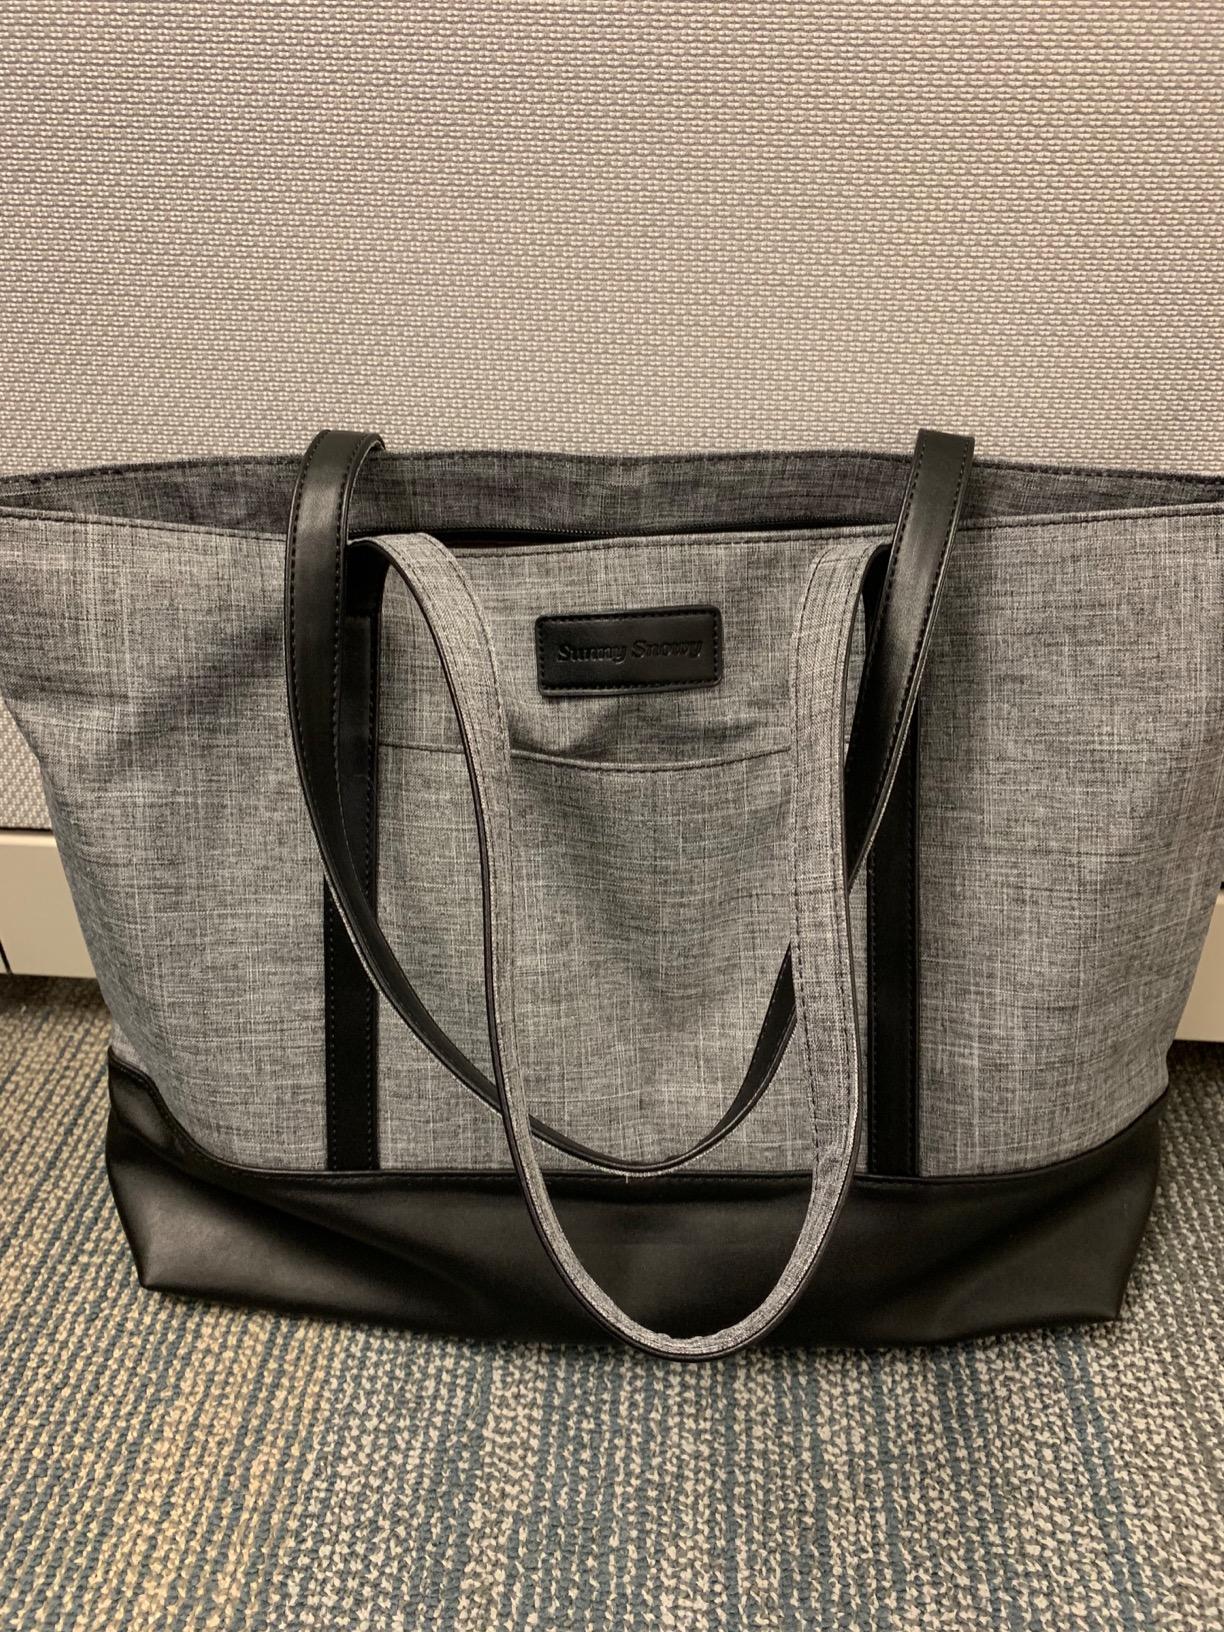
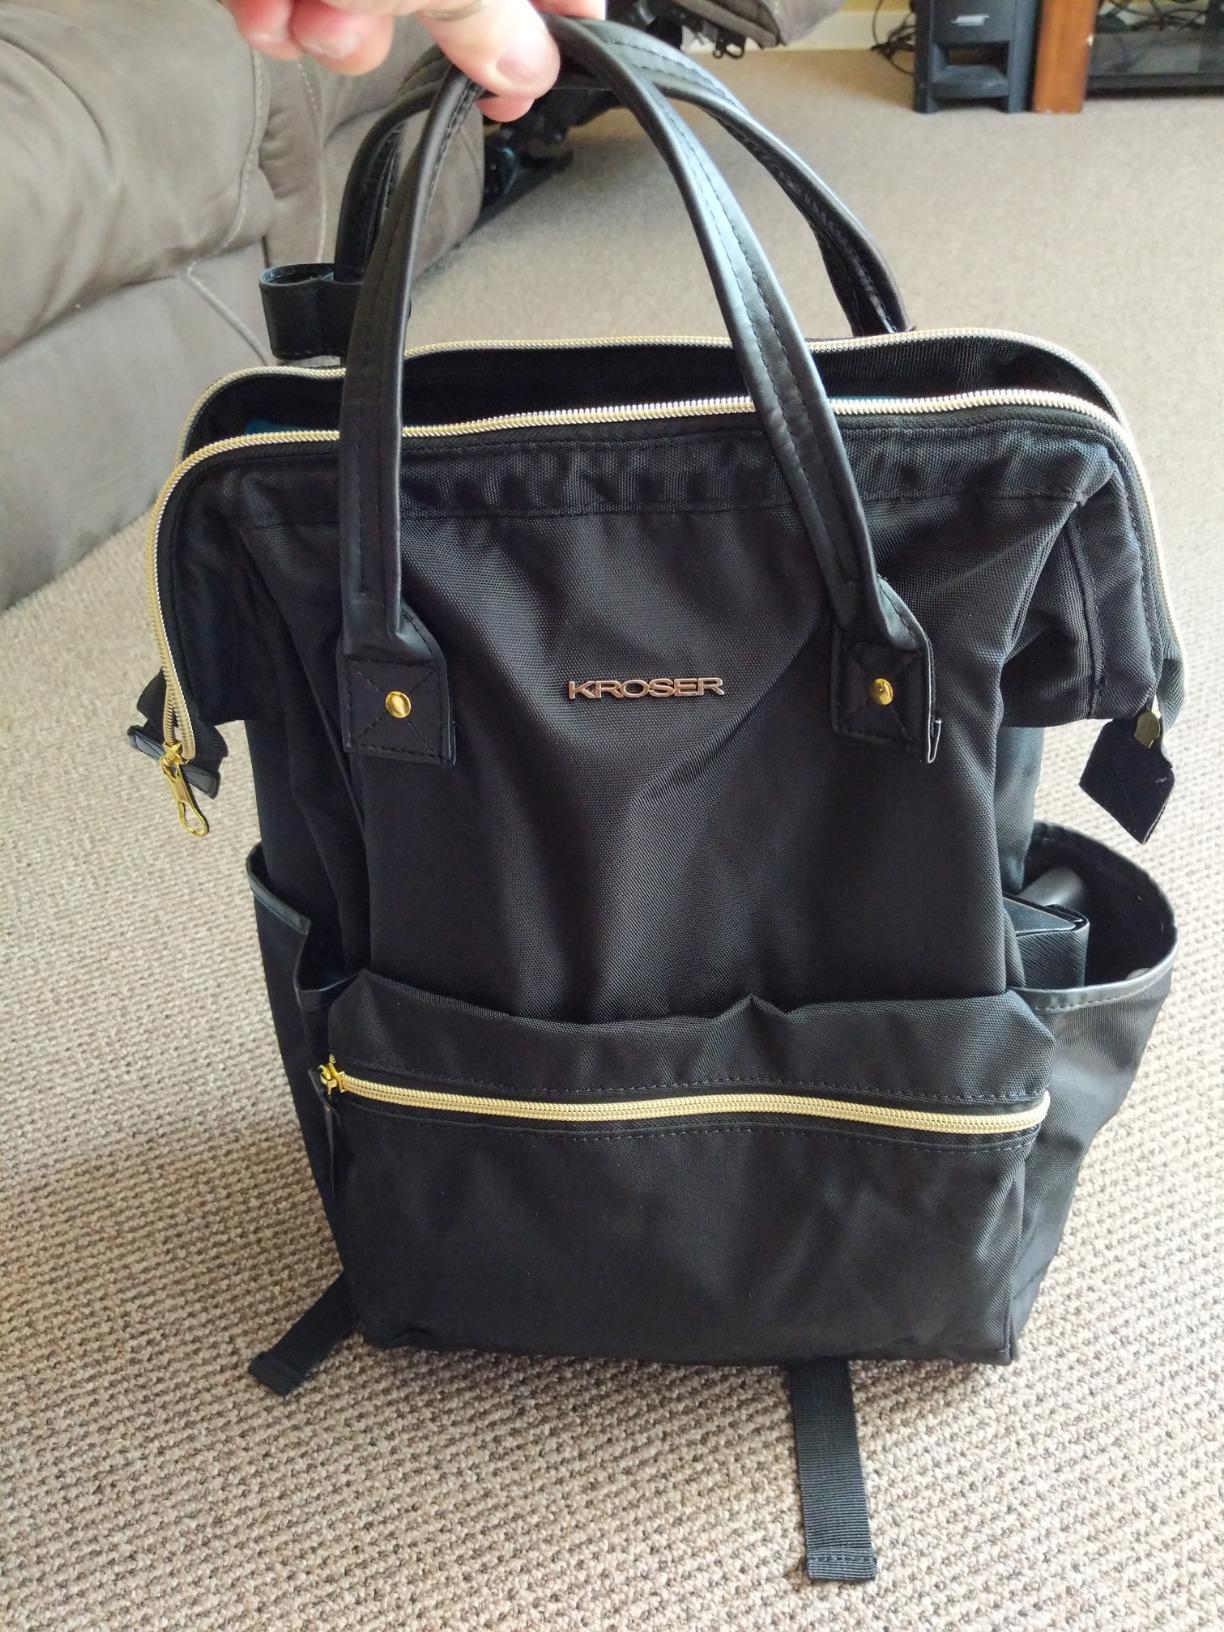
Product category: bag
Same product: no